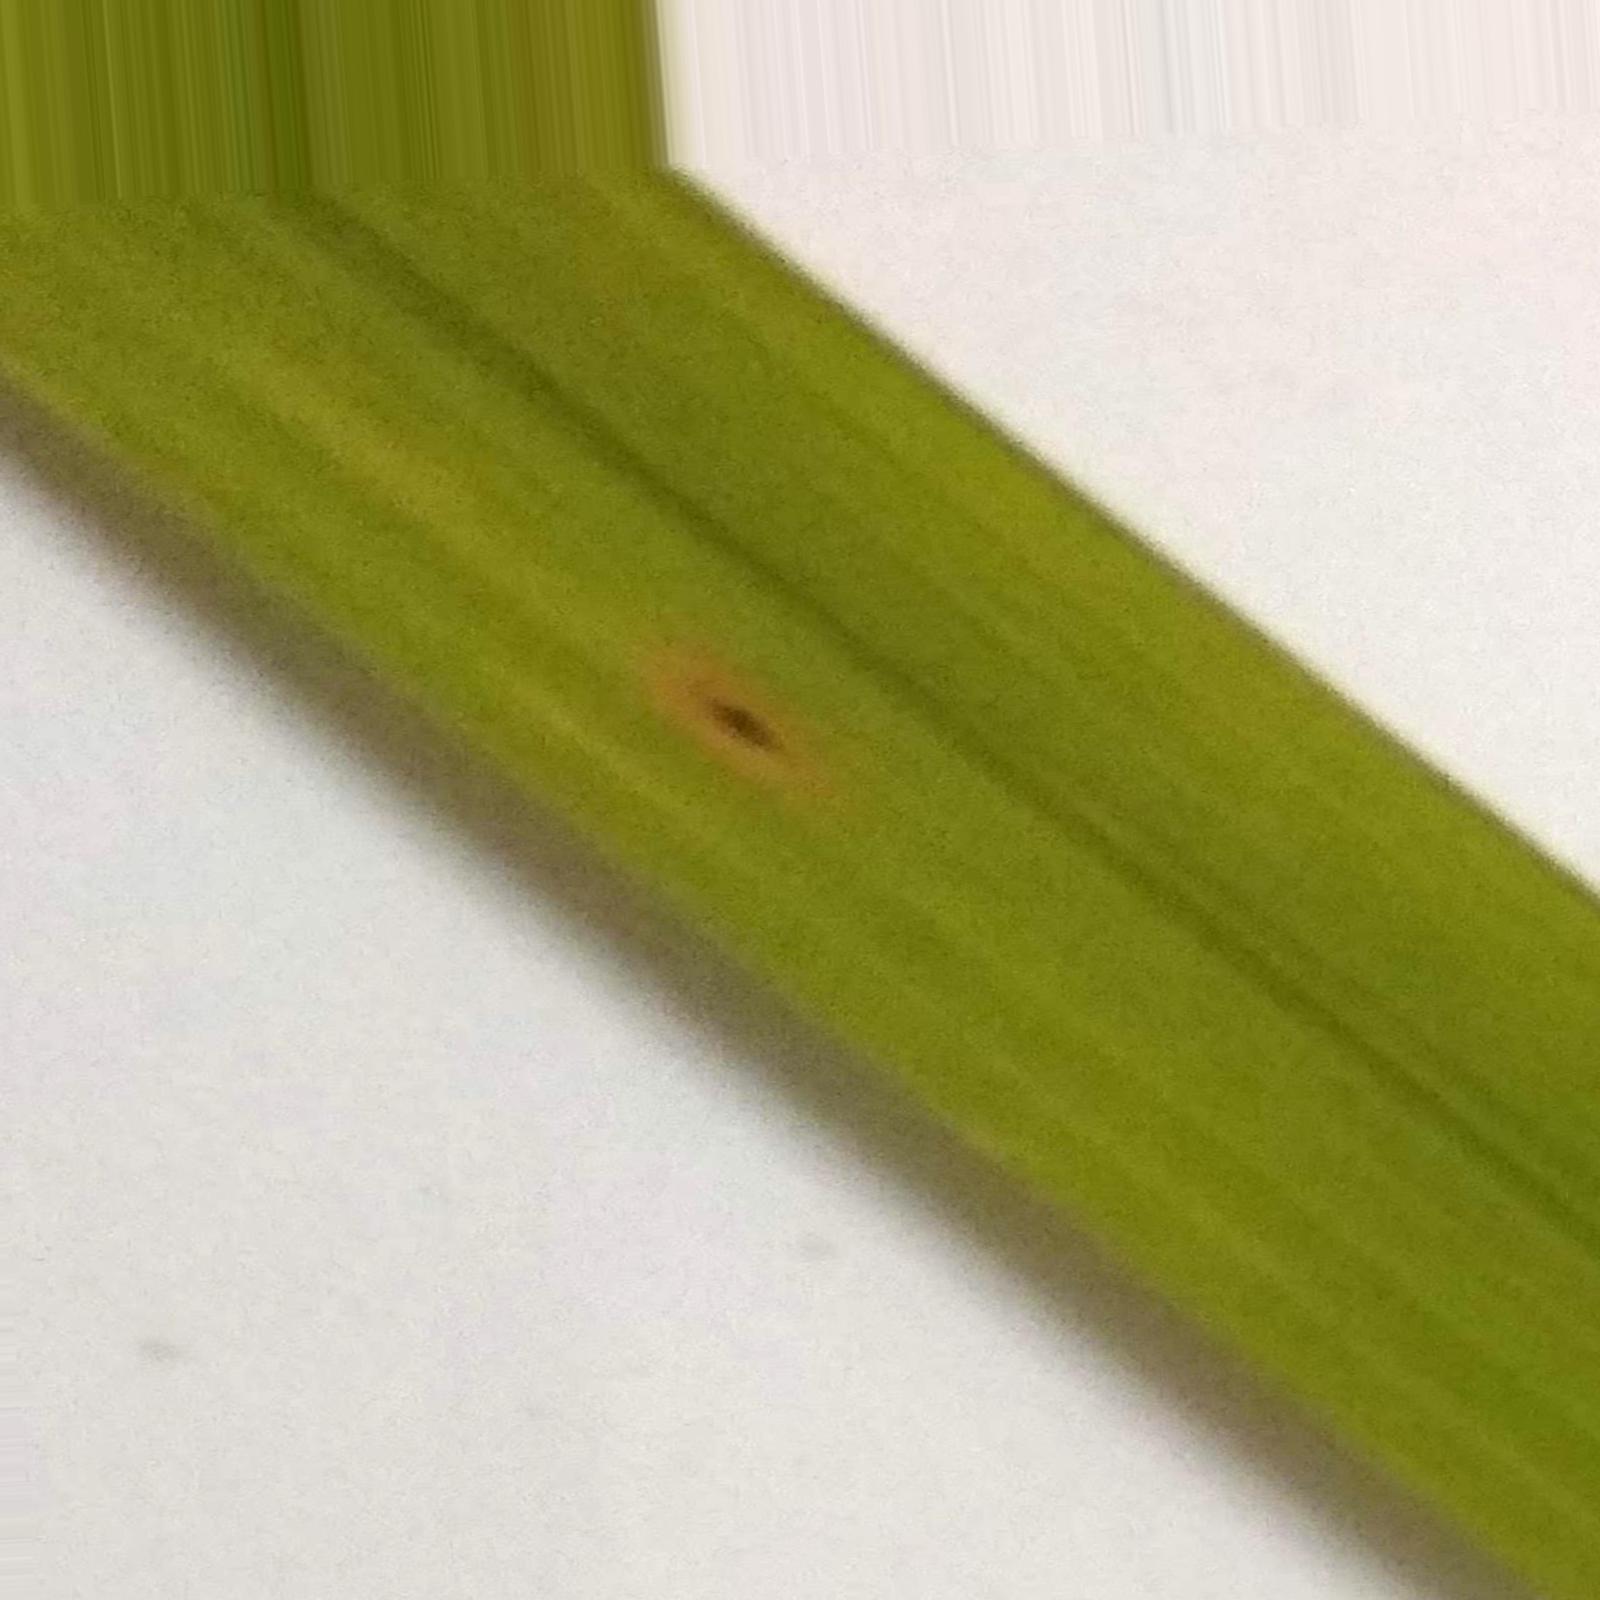
Nhãn: Bệnh Đốm Nâu ( Brown spot )